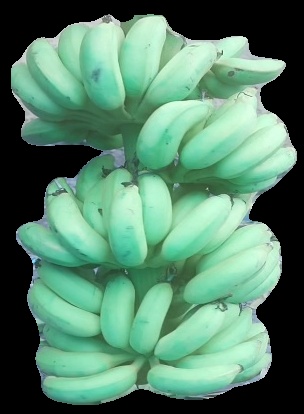
Variety: elakki-bale
Grade: grade2